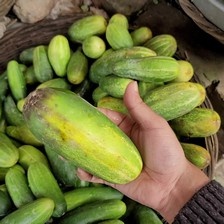
Label: cucumber